Gunning for Justice

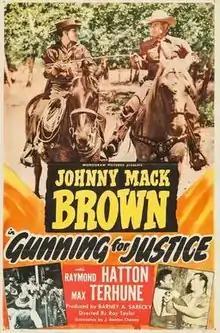
Theatrical release poster

Gunning for Justice is a 1948 American Western film directed by Ray Taylor and written by J. Benton Cheney. The film stars Johnny Mack Brown, Raymond Hatton, Max Terhune, Evelyn Finley, I. Stanford Jolley and House Peters Jr. The film was released on November 7, 1948 by Monogram Pictures.